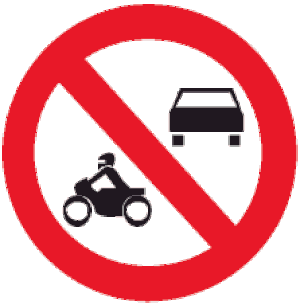
Diagramme de la signalisation routière luxembourgeoise